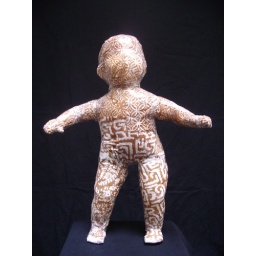
reloved plastic bag baby by Ruby Re-Usable 007